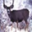
Label: deer